2020 Lekki shooting

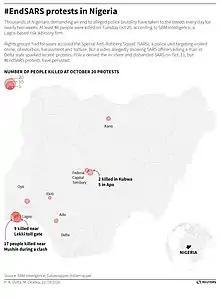
Reuters graphic of deaths in Nigeria on October 20, 2020.

End SARS is a decentralised social movement and series of mass protests against police brutality in Nigeria. The slogan calls for the disbanding of the Special Anti-Robbery Squad (SARS).